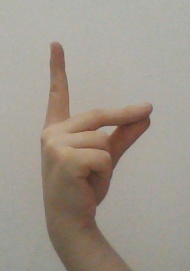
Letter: ta